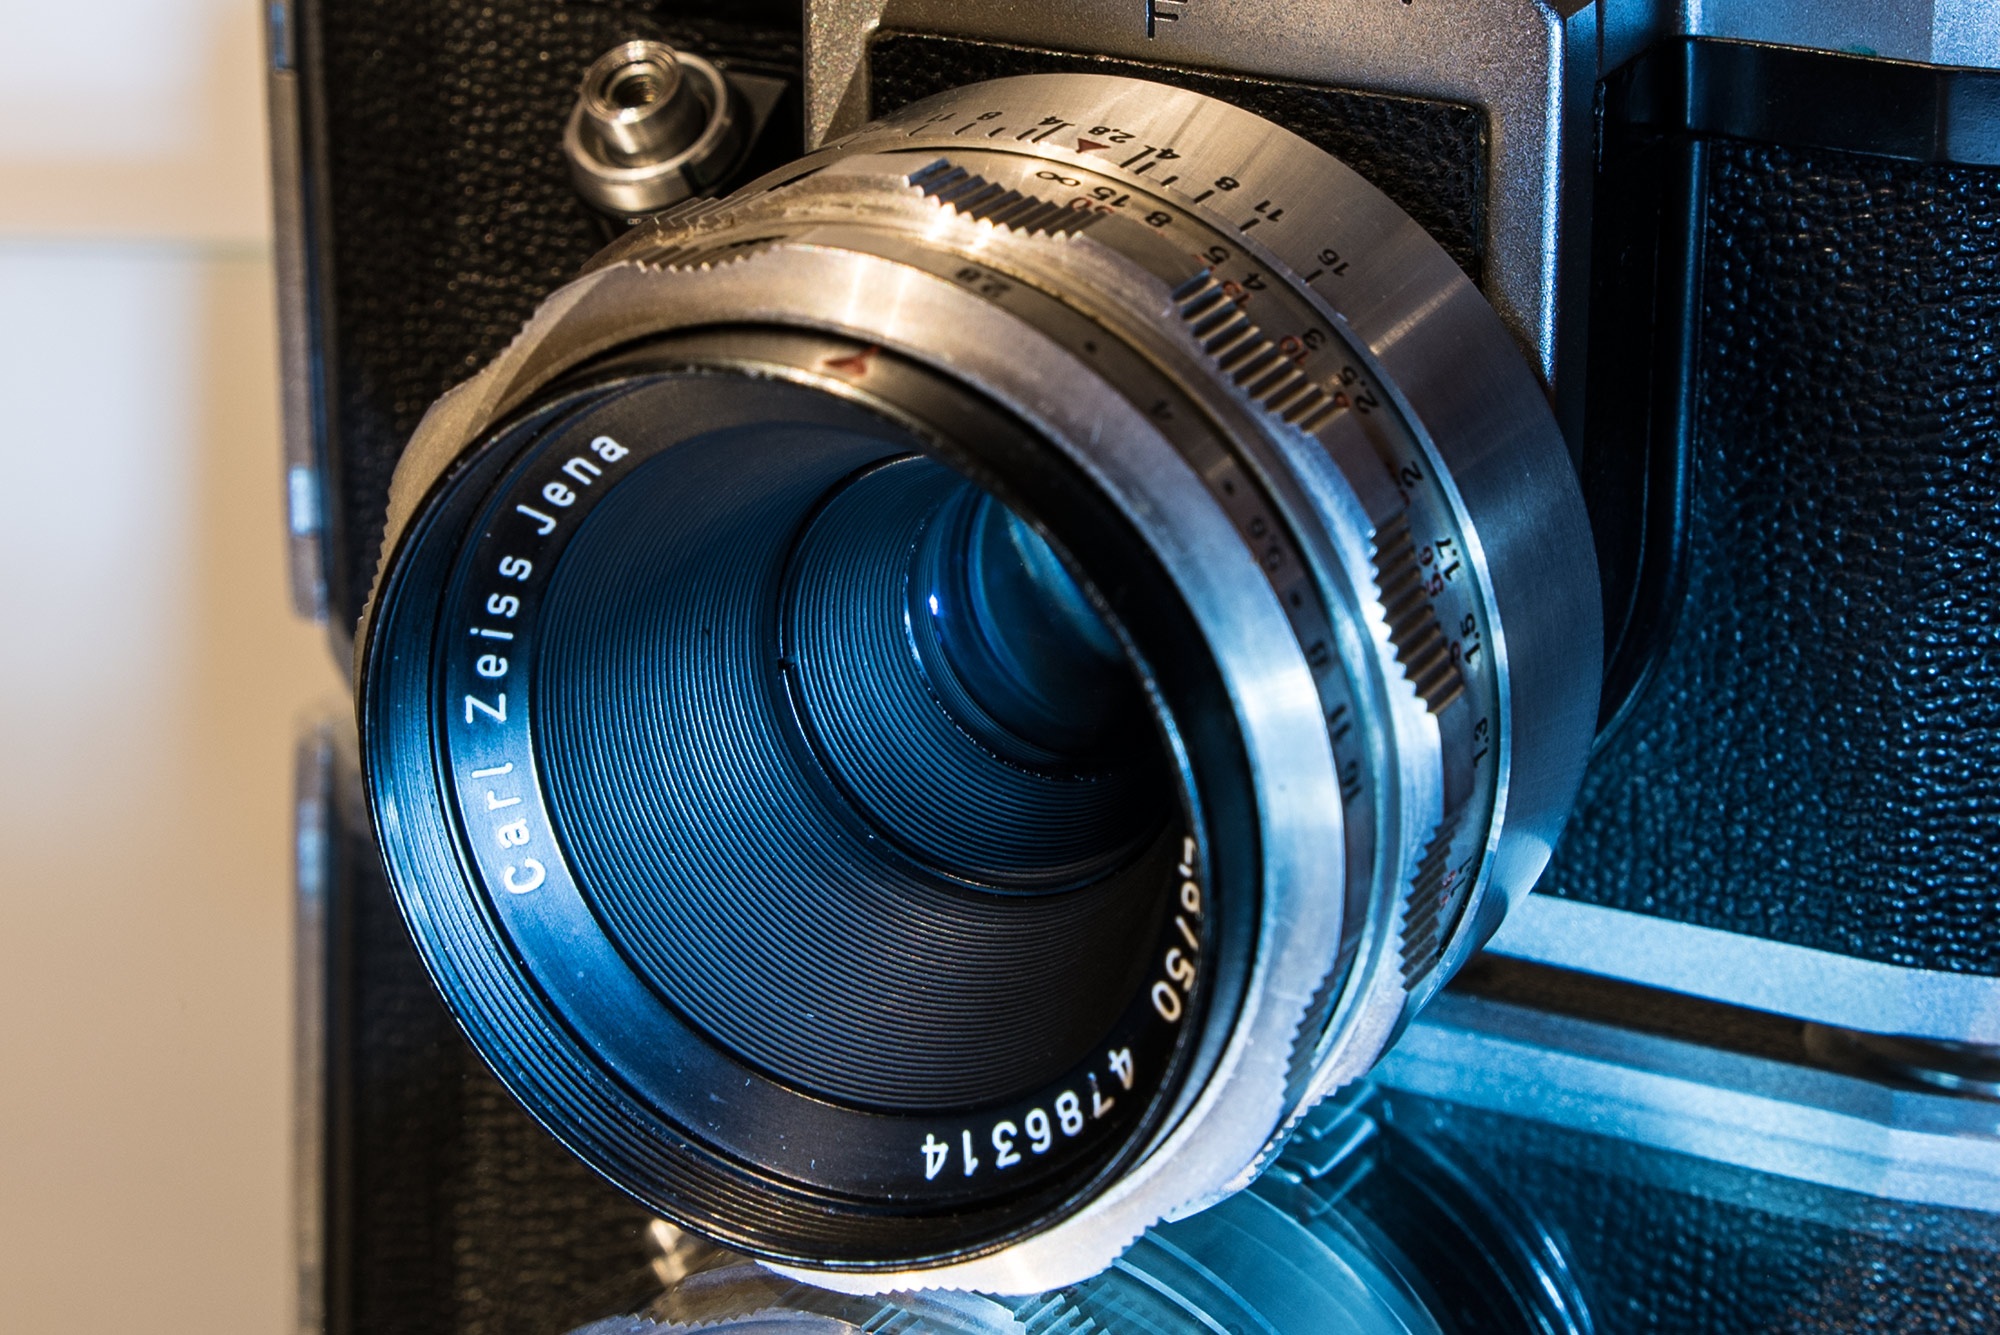
camera, wheel, lens, reflex camera, digital camera, magic, camera lens, moment, tessar, digital slr, single lens reflex camera, cameras optics, mirrorless interchangeable lens camera